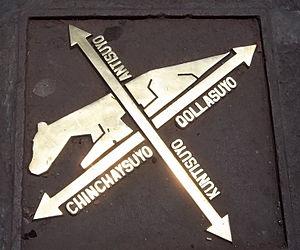
L’Empire inca fut, du XVᵉ au XVIᵉ siècle, un des états de la civilisation andine et le plus vaste empire de l'Amérique précolombienne. Son territoire s'est en effet étendu, à son extension maximale, sur près de 4 500 km de long, depuis le Sud-Ouest de l'actuelle Colombie, au nord, jusqu'au milieu de l'actuel Chili, au sud, et comprenant la quasi-totalité des territoires actuels du Pérou et de l'Équateur, ainsi qu'une partie importante de la Bolivie, du Chili, et significative de l'Argentine du Nord-Ouest, soit sur une superficie de plus de trois fois celle de la France d'aujourd'hui. Héritier des civilisations andines préexistantes, il était maillé par un important réseau de routes d'environ 22 500 à 38 600 kilomètres convergeant vers sa capitale, Cuzco.